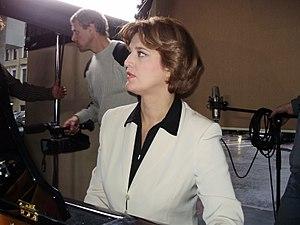
Marina Osman lors d'un tournage de concert à Saint Pétersbourg avec Andreï Chestiakov et Mikhail Kazinik
Marina Vassilieva Starostenkova Osman est une pianiste concertiste de jazz, folk et classique. Elle enseigne la musique et donne des concerts à Londres.